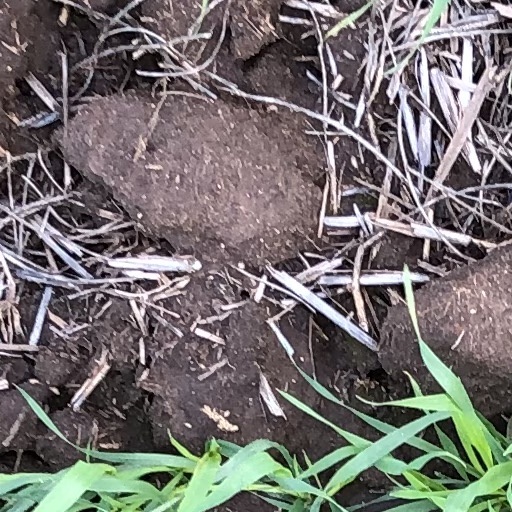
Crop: wheat